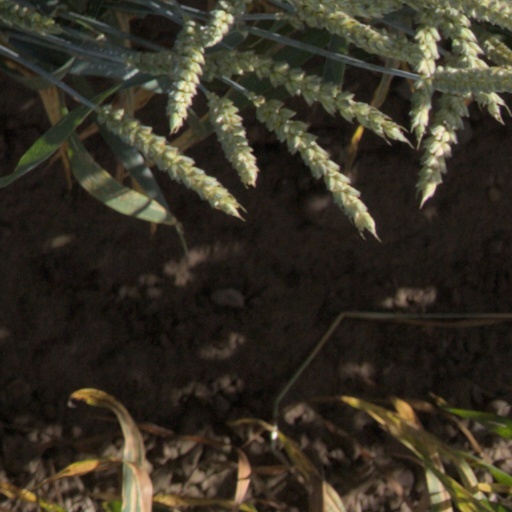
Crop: wheat